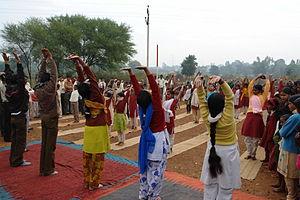
Salutation au soleil (Surya Namaskar), Katni, MP, Inde.
La Salutation au Soleil est un enchaînement de postures pratiqué dans le Haṭha Yoga. Il s'agit d'une salutation dans laquelle le pratiquant s'incline face au soleil levant.